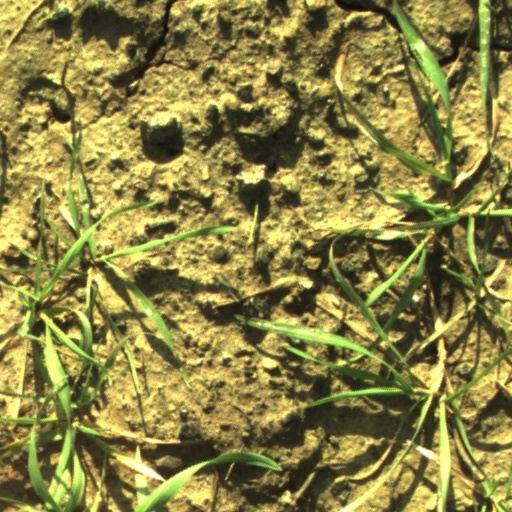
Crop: wheat